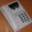
Label: telephone